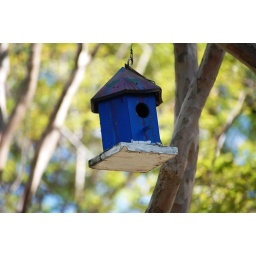
An abundance of bird houses I found in a park on Capitol Hill